Cima della Fascia

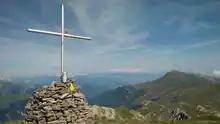
Cima della Fascia summit cross, on its right the Bric Costa Rossa

The Cima della Fascia can be reached hiking from Limone Piemonte. The mountain is also accessible in winter by ski mountaineers, with quite a demanding itinerary.